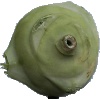
Label: Kohlrabi 1